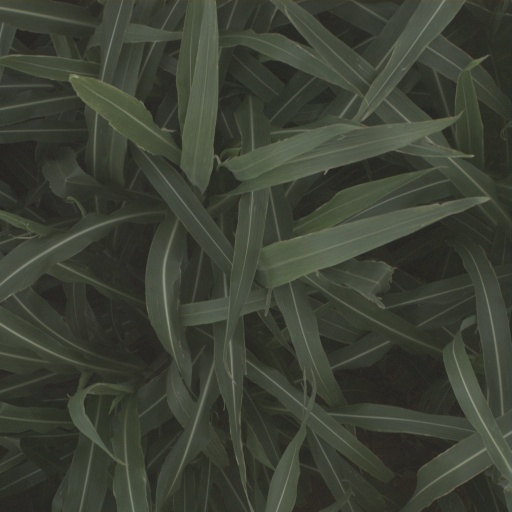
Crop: sorghum